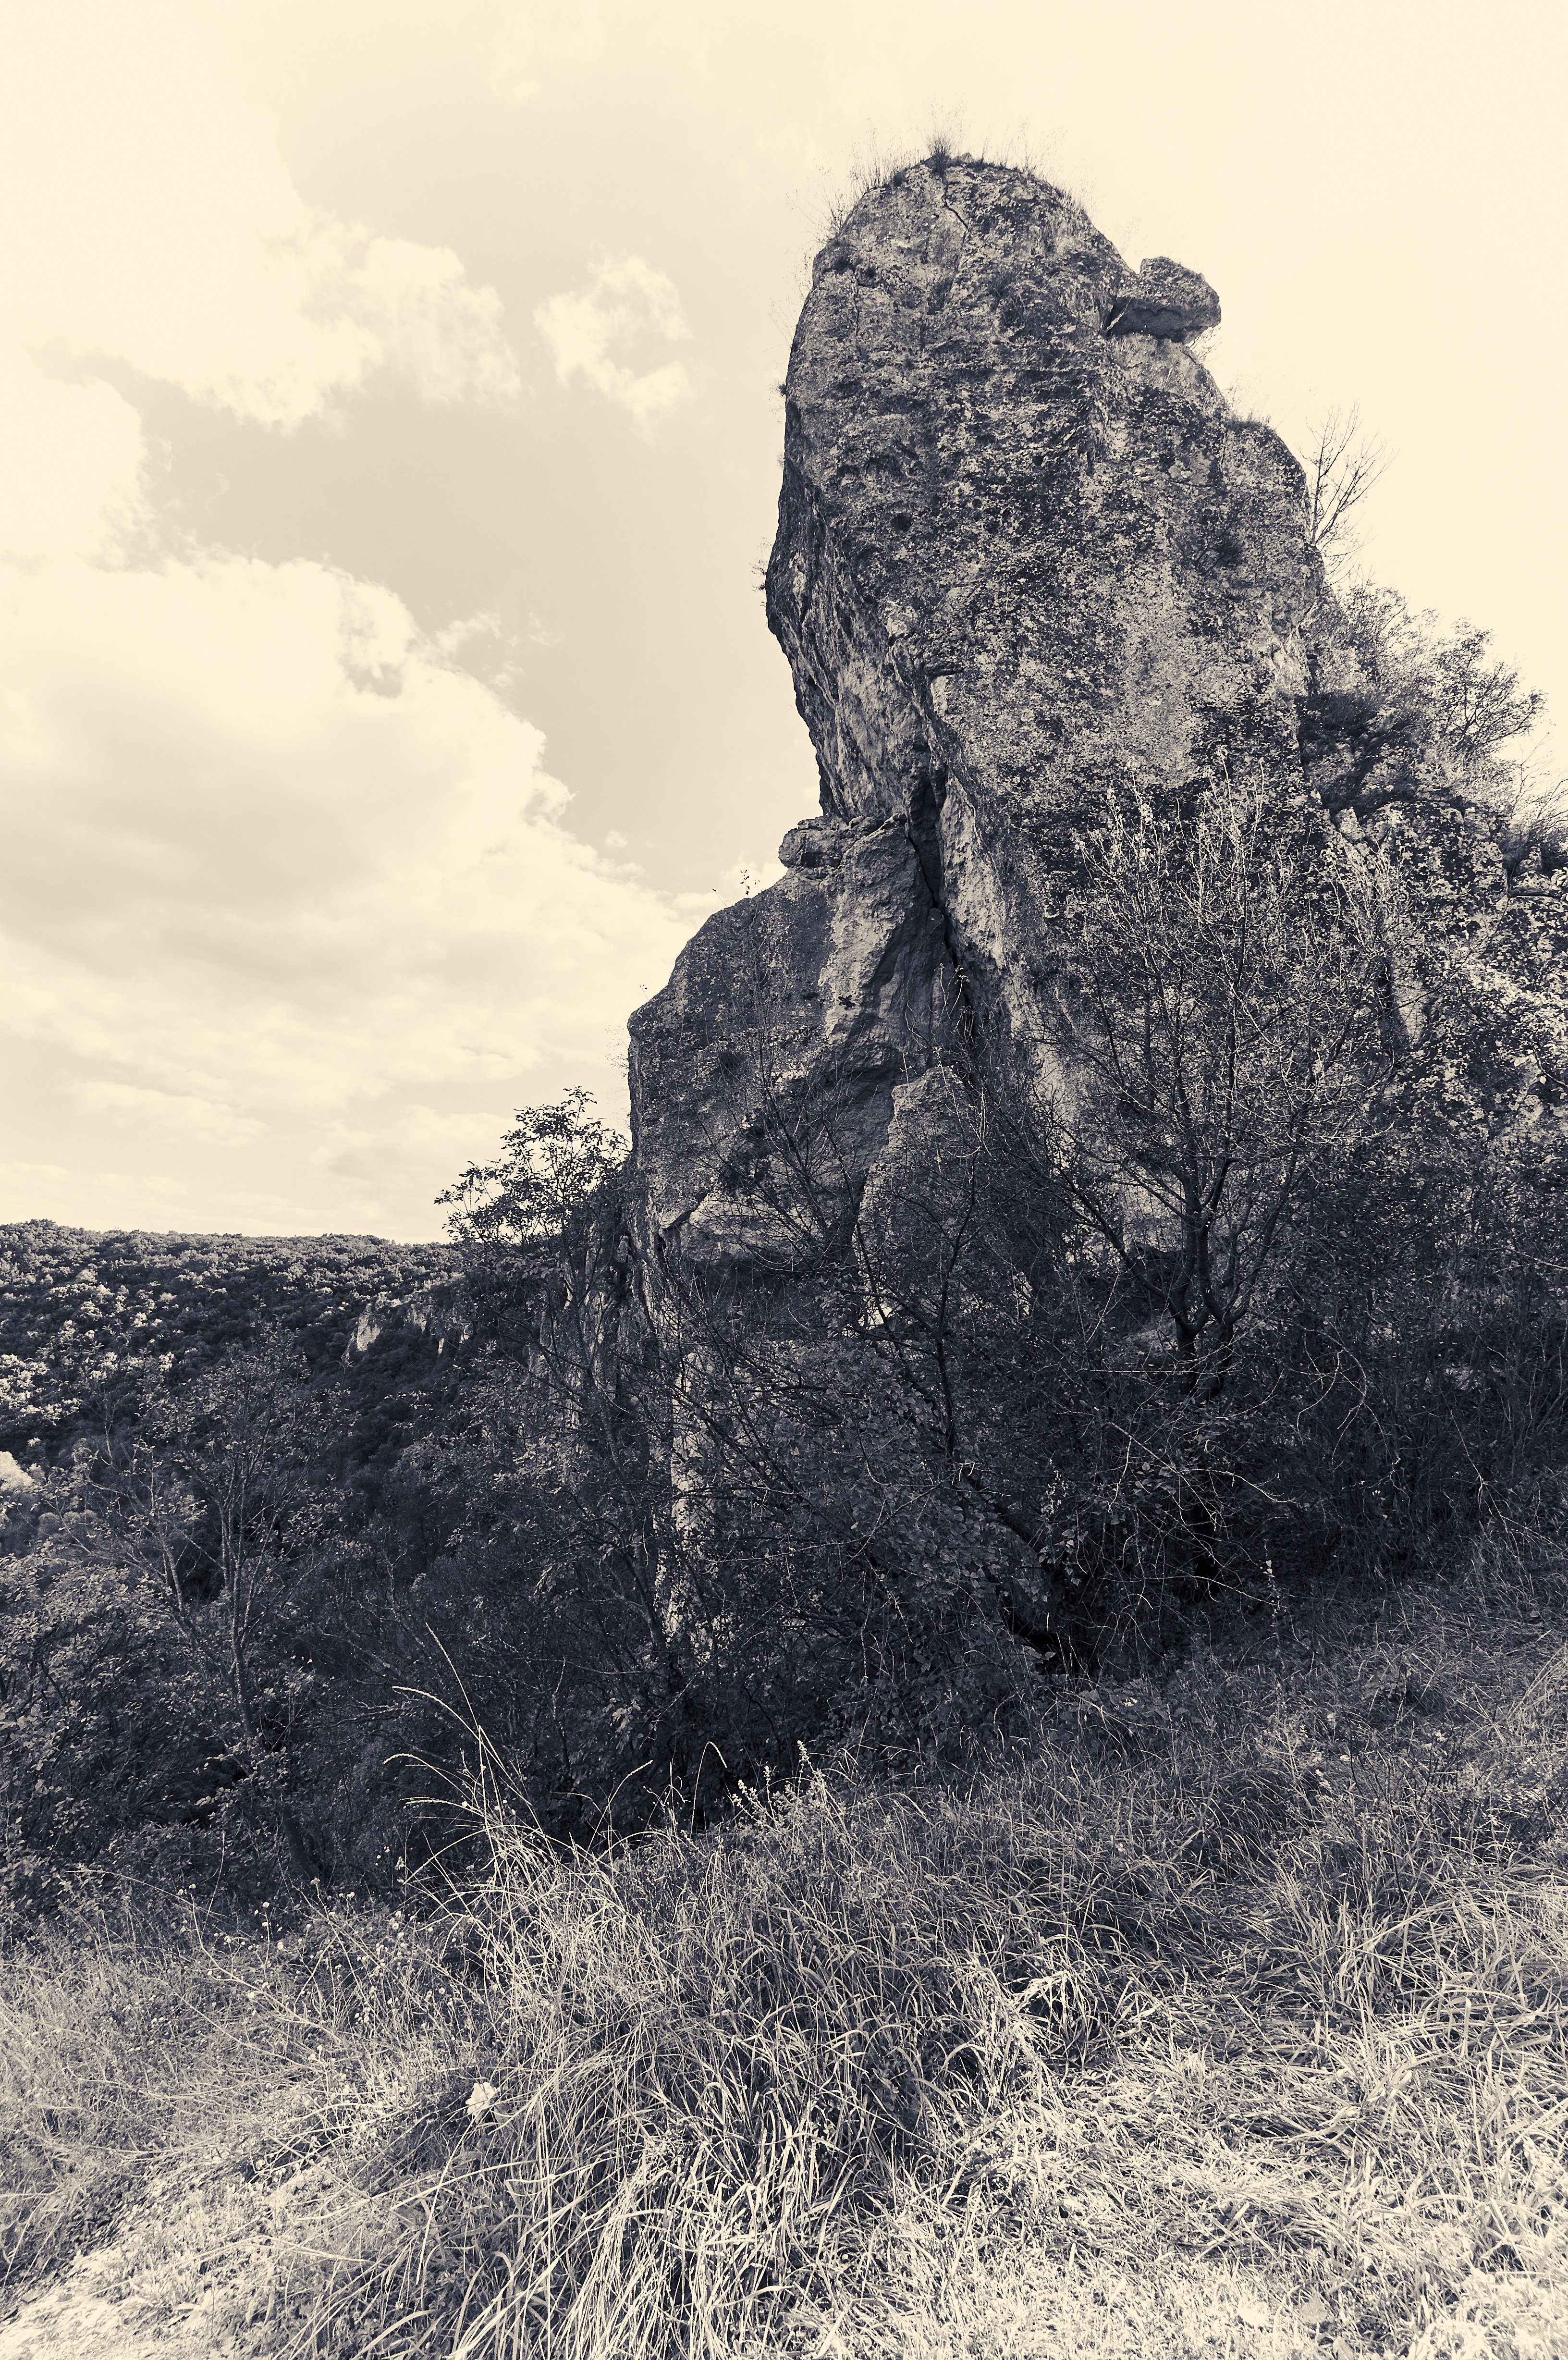
landscape, tree, nature, grass, rock, wilderness, mountain, snow, winter, hill, monument, monochrome, geology, temple, badlands, monolith, natural park, black and white photo, ruse lom, ivanovo rock monastery, village of ivanovo, bulgarian nature